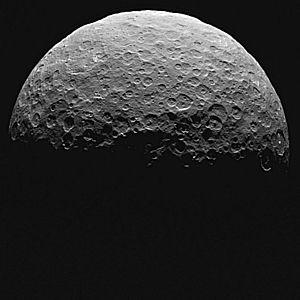
Dawn est une sonde spatiale de la NASA, dont la mission consiste à étudier Vesta et Cérès, les deux principaux corps de la ceinture d'astéroïdes. Lancée en 2007, Dawn a entamé ses observations en 2011, en se plaçant en orbite autour de Vesta, puis de Cérès, et les a achevées en 2018. Dawn est la neuvième mission du programme Discovery, qui regroupe les missions scientifiques de l'agence spatiale américaine caractérisées par un coût modéré et un cycle de développement rapide.